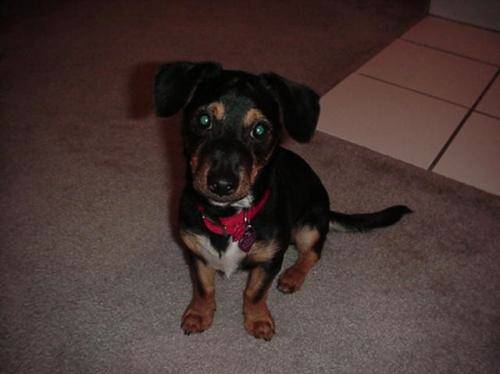
Label: dogs